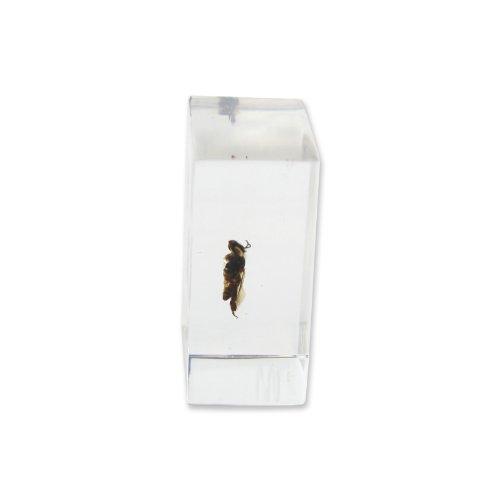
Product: REALBUG Honey Bee Paperweight (1.8x1.1x0.8)
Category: Toys & Games | Novelty & Gag Toys
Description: Real Honey Bee.
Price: $12.94
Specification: ProductDimensions:1.8x1.1x0.8inches|ItemWeight:10pounds|ShippingWeight:1.6ounces(Viewshippingratesandpolicies)|ASIN:B0072B5J06|Itemmodelnumber:PW103|Manufacturerrecommendedage:5-15years